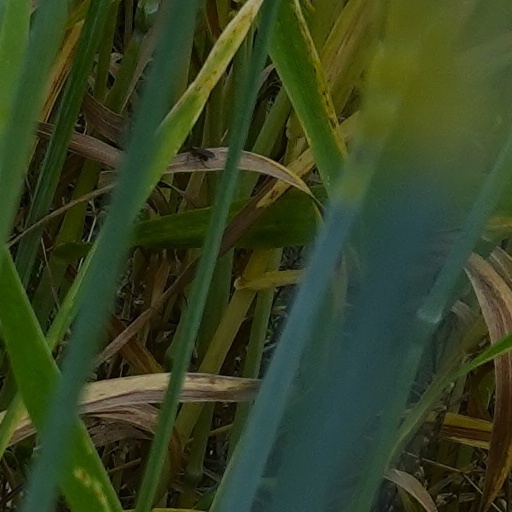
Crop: wheat